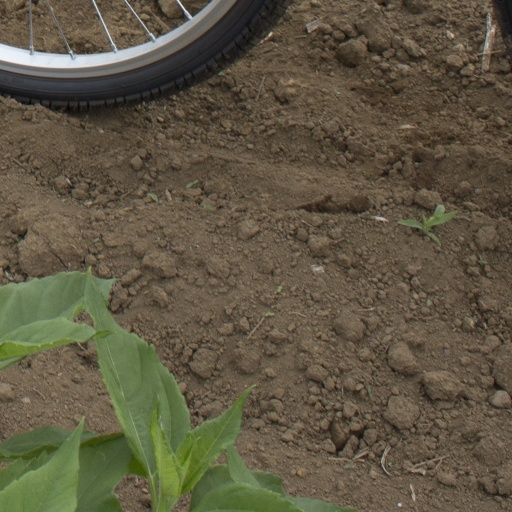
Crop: Jerusalem artichoke